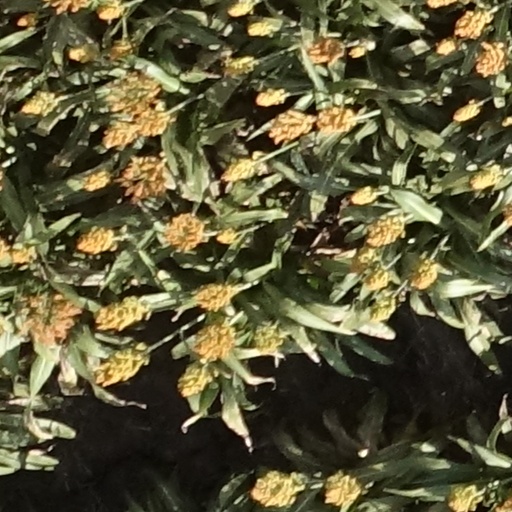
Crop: sorghum